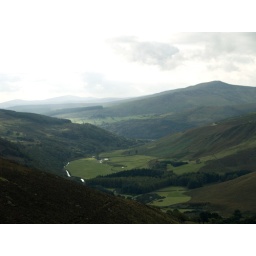
above Tay lake where guinness water for the st. james brewery comes from